Midnighter

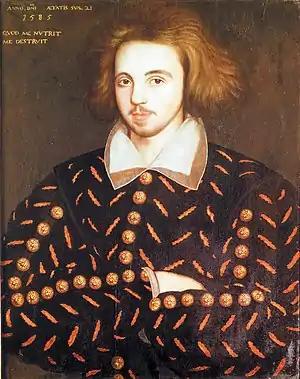

The character began appearing in his own ongoing series titled "Midnighter", which began in June 2015 as part of "DC You" and was written by Steve Orlando. In it, Midnighter, having broken up with Apollo, has to come to terms with being newly single, as well as tracking down a thief who stole exotic technology from the God Garden and is openly selling it to different individuals. Amongst the items stolen are files containing the origin of who Midnighter really was before the Gardener abducted and created him, and Lucas Trent is revealed to be a fake identity. After teaming up with Spyral agent Dick Grayson to track down Russian vampire thrill-killers, Midnighter accompanies his new boyfriend to the latter's hometown to track down those who attacked his father and encounters the mastermind behind the theft of the God Garden technology – Prometheus.